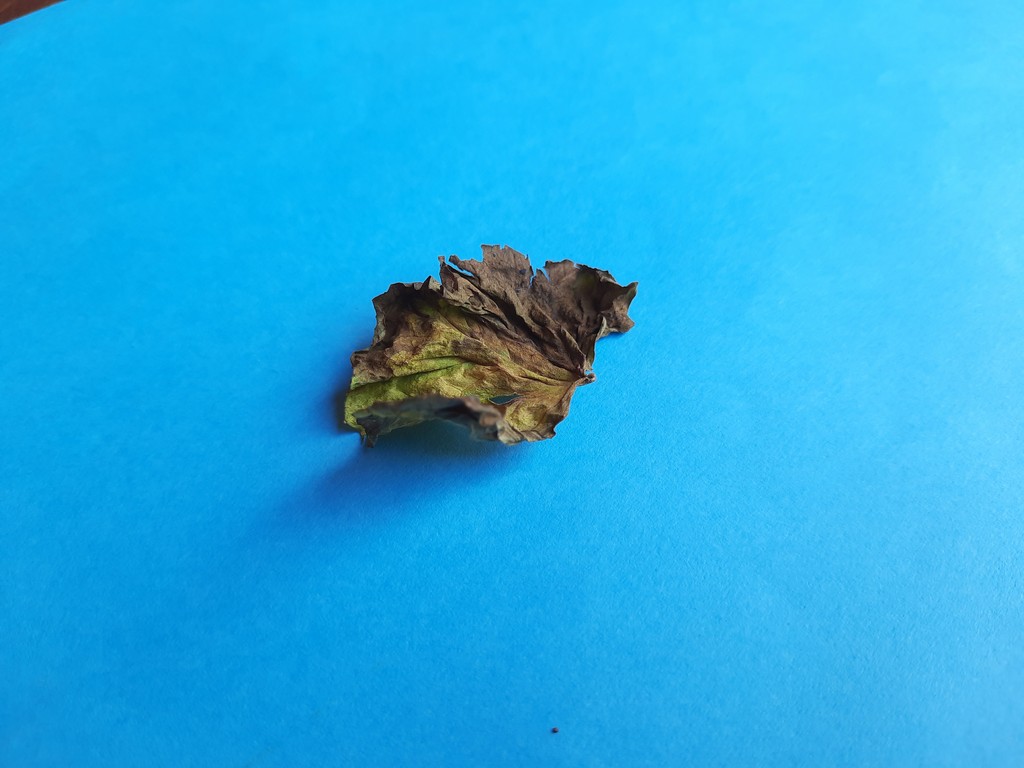
Label: Dried